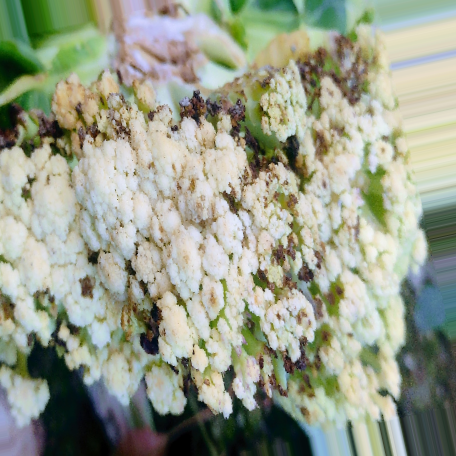
Label: Bacterial spot rot